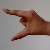
The image shows a hand gesture representing the letter 'Z' in Indian Sign Language.